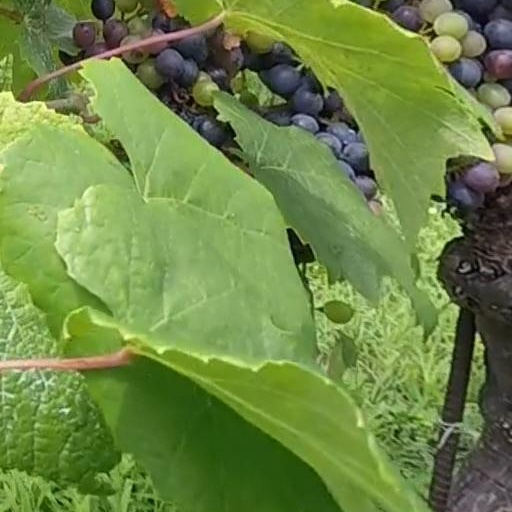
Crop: grape